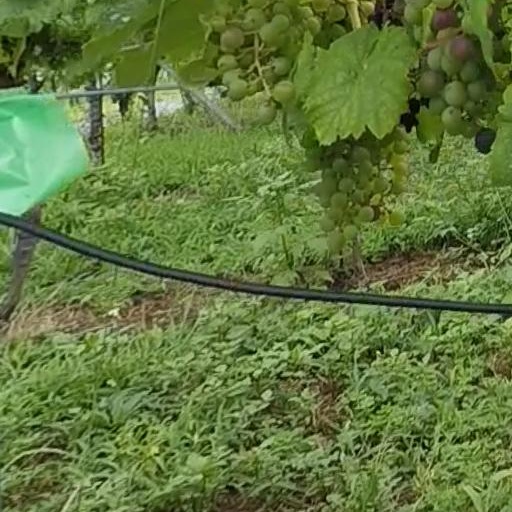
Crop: grape